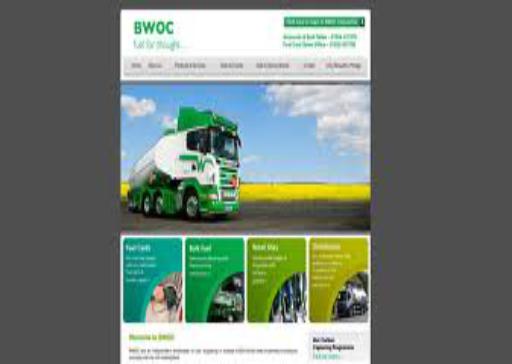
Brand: BWOC
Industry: Others